Cascades frog

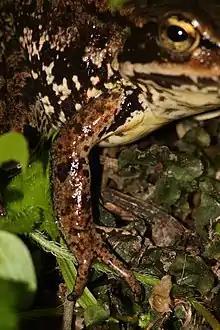
Feet are only partly webbed (Alpine Lakes Wilderness)

The Cascades frog has a green to brown color on its back and a light yellow on its throat and belly. A range from a few to about 50 gray spots are located on its back. Depending on the situation, the spots may change color from the lighter gray/brown to a darker black spot. The colors on the frog's back are also used to attract mates. The shape of the frog's head is most commonly an oval with the mouth coming out to a slight specific point. Adult frogs range from 50 to 65 mm in length.